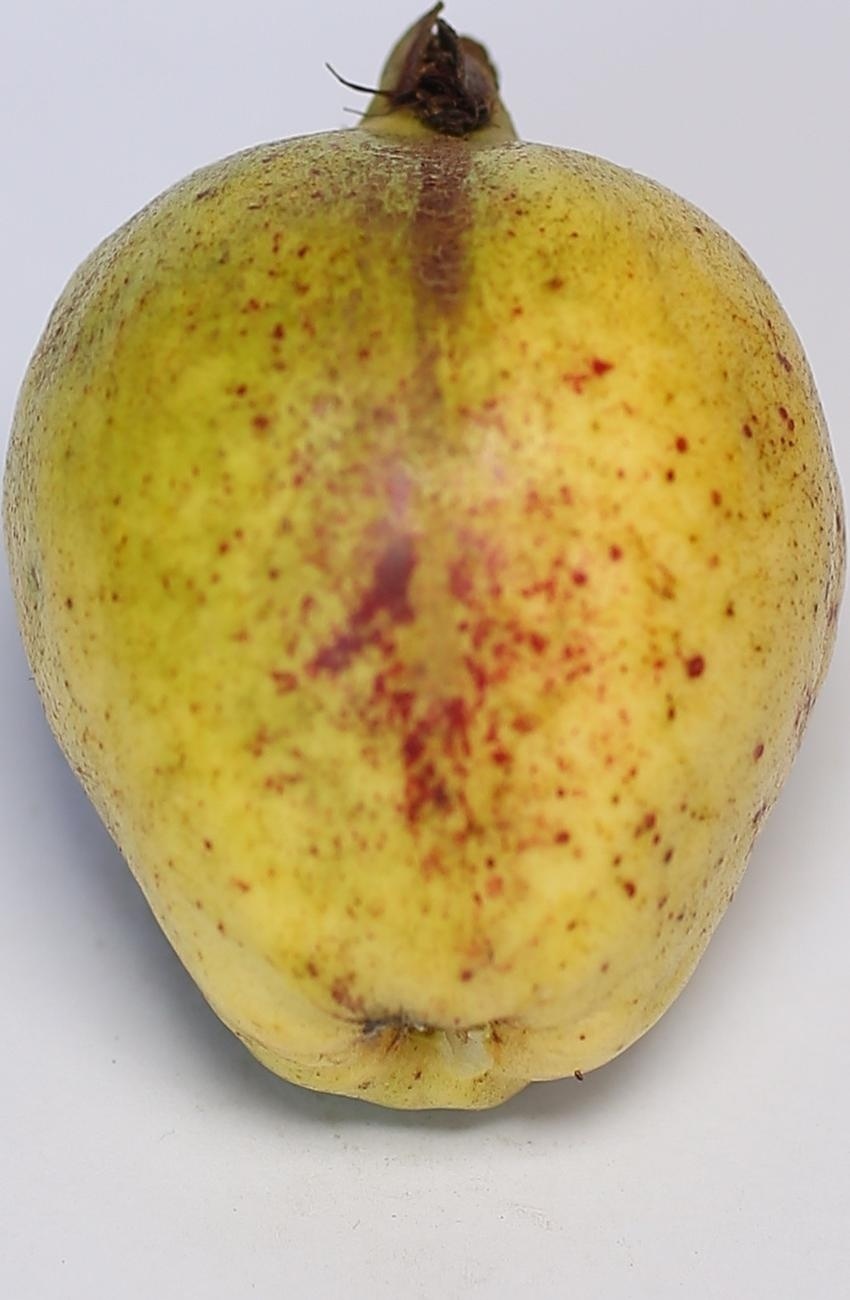
Maturity: mature-green
Variety: riyali